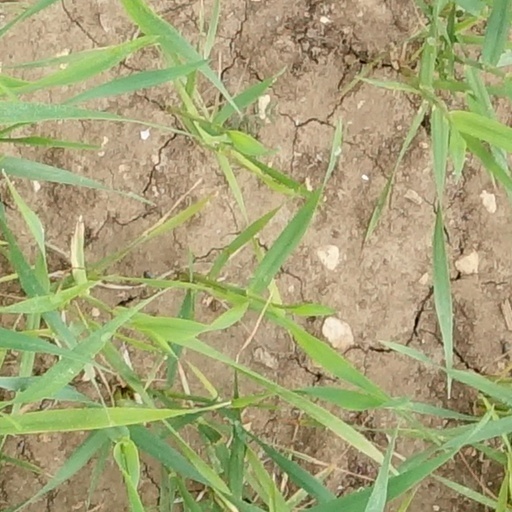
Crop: wheat